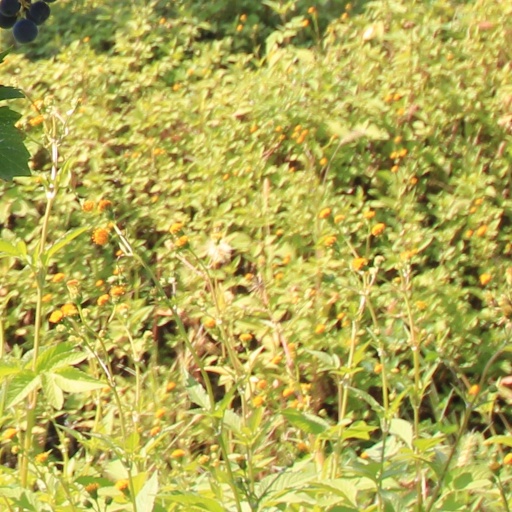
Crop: grape